Milan Pavkov

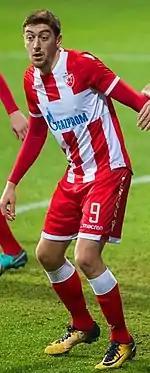
Pavkov with Red Star Belgrade in 2017

Milan Pavkov (born 9 February 1994) is a Serbian professional footballer who plays as a centre forward for Čukarički.